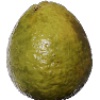
Label: Guava 1